Brislington House

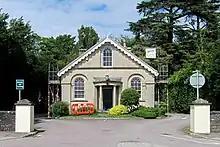
The lodge house contained the mechanism to open and close the gates

The extensive grounds covered around with of kitchen gardens, of pleasure grounds and gardens, with the remaining being parkland, which is now largely covered with sports fields. They were laid out as part of the regimen of moral treatment that was in vogue when the asylum was built. They included pathways and walks including one along the cliff above the River Avon. There were also facilities for various recreational activities, including a bowling green and fives court, and later football and cricket pitches. The inclusion of a grotto and other eye-catching features, along with attractive views, may have been seen as therapeutic and based on the ideas of Archibald Alison as expressed in his work "Essays on the Nature and Principles of Taste" (1790). He based these on the principle of "association", which suggested that seeing objects of beauty could help to correct thought patterns.